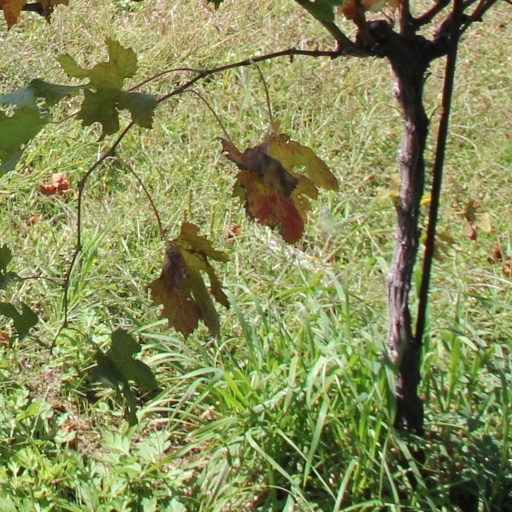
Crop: grape